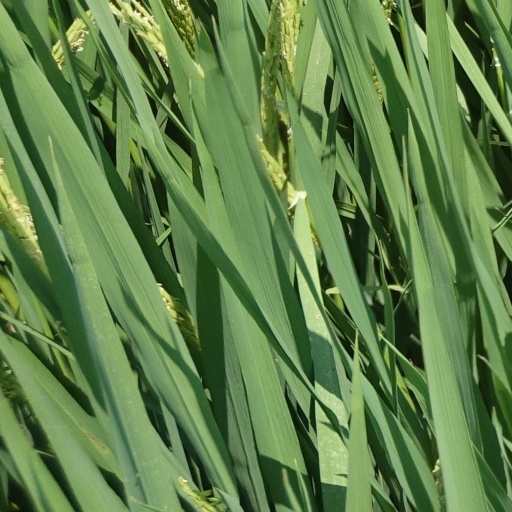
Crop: rice